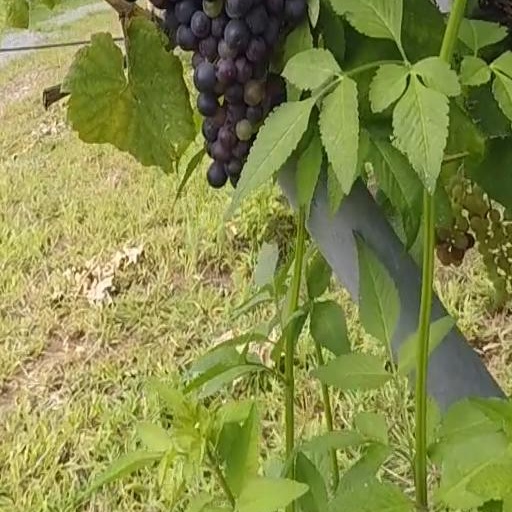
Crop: grape